Brighton Main Line

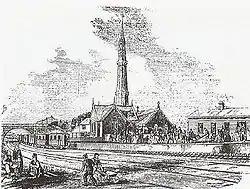
Jolly Sailor station (now ) in 1845

Between Balcombe Tunnel Junction and Brighton, the Brighton Main Line generally has two tracks, signalled for bi-directional working. There are short three- and four-track sections at and stations respectively. The maximum line speed is .